Forensic Files II

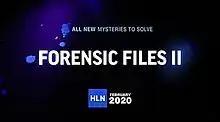

Forensic Files II is an American true crime documentary series revival of "Forensic Files". Broadcast by HLN for its first three seasons, its fourth season is being broadcast by sister network Investigation Discovery. The series has been promoted as a separate continuation of the franchise to differentiate it from the original series, with Bill Camp succeeding Peter Thomas as narrator.